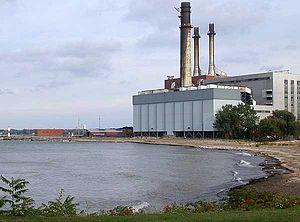
Dunkirk est une ville dans l’État de New York et le comté de Chautauqua aux États-Unis.